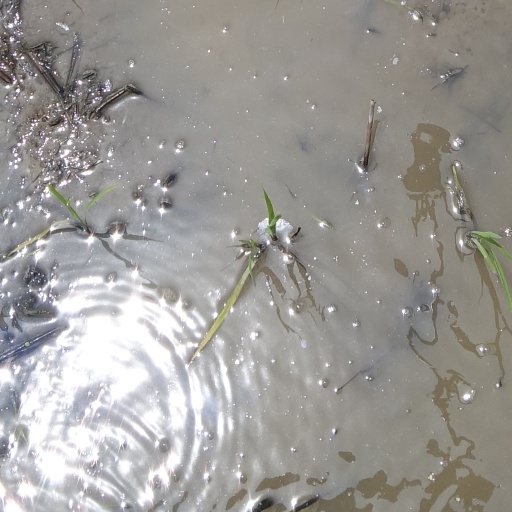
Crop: rice